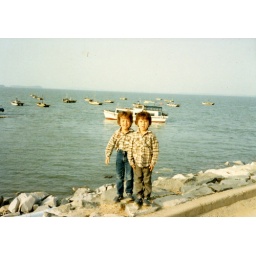
standing by the coast in korea.